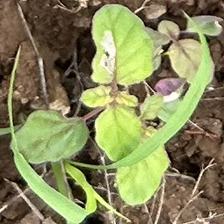
Weed species: Punarnava _(Boerhaavia diffusa)